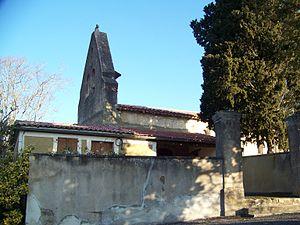
Chapelle de Leboulin (Gers, France)
Leboulin est une commune française située dans le département du Gers, en région Occitanie.